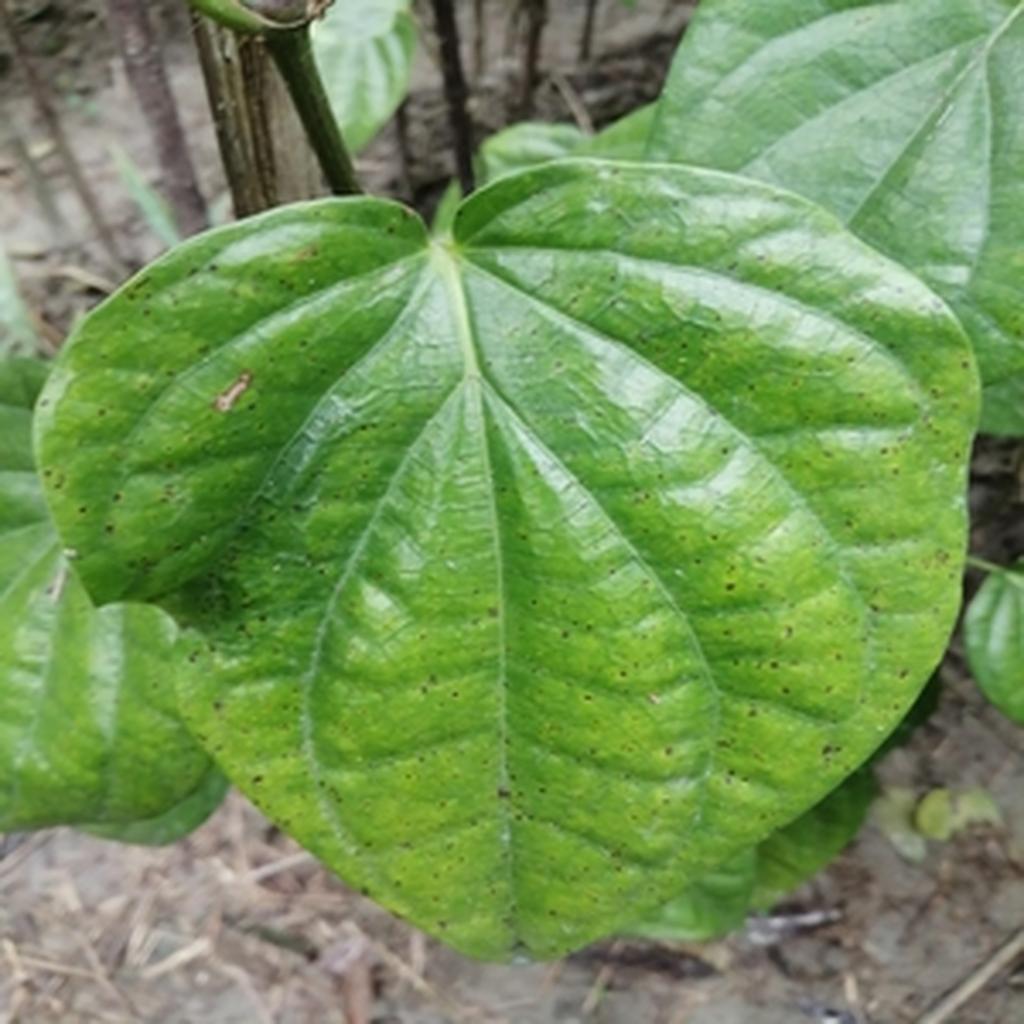
Label: Leaf_Spot